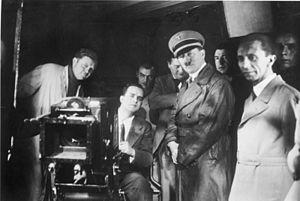
Universum Film AG, désormais UFA GmbH, en abrégé « UFA », est une société de production et de distribution cinématographique allemande fondée en 1917. D'abord dissoute en 1945, ses actifs situés en République fédérale allemande ont été absorbés en 1964 par Bertelsmann, puis à travers la filiale FremantleMedia, reconstitués en tant que société en 2013.